Richard Childress Racing

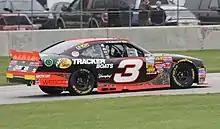
Ty Dillon's 2014 Nationwide Series car

The No. 3 car was initially run in the then-Busch Series by Dale Earnhardt, Inc. beginning in 1989, winning two back-to-back championships with Dale Earnhardt Jr. in 1998 and 1999. The No. 3 made its debut as part of the RCR stable in 2002 at the EAS/GNC Live Well 300 at Daytona, driven twice that year by Earnhardt Jr. with sponsorships from the Nabisco brands Oreo and Nilla. Earnhardt won the Daytona race but finished 36th at the Carquest Auto Parts 300 at Charlotte after being involved in a crash. The No. 3 car returned for one race in 2010 at the Subway Jalapeño 250 at Daytona with a sponsorship from Wrangler, in a joint venture between RCR, JR Motorsports, and Dale Earnhardt, Inc. The car was once again driven by Earnhardt Jr. with a paint scheme resembling the one used by his late father when he first drove for RCR. Earnhardt would go on to win the race, his first victory in 87 Nationwide Series starts, and the first victory in a Nationwide Car of Tomorrow. Prior to the start, Earnhardt Jr. claimed that it would most likely be the last time he would drive the No. 3 car.